Marc Schneider (footballer)

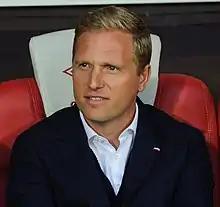
Schneider coaching FC Thun in 2019

Marc Schneider (born 23 July 1980) is a Swiss professional football manager and former player, who played as defender. He is the current head coach of FC Vaduz.